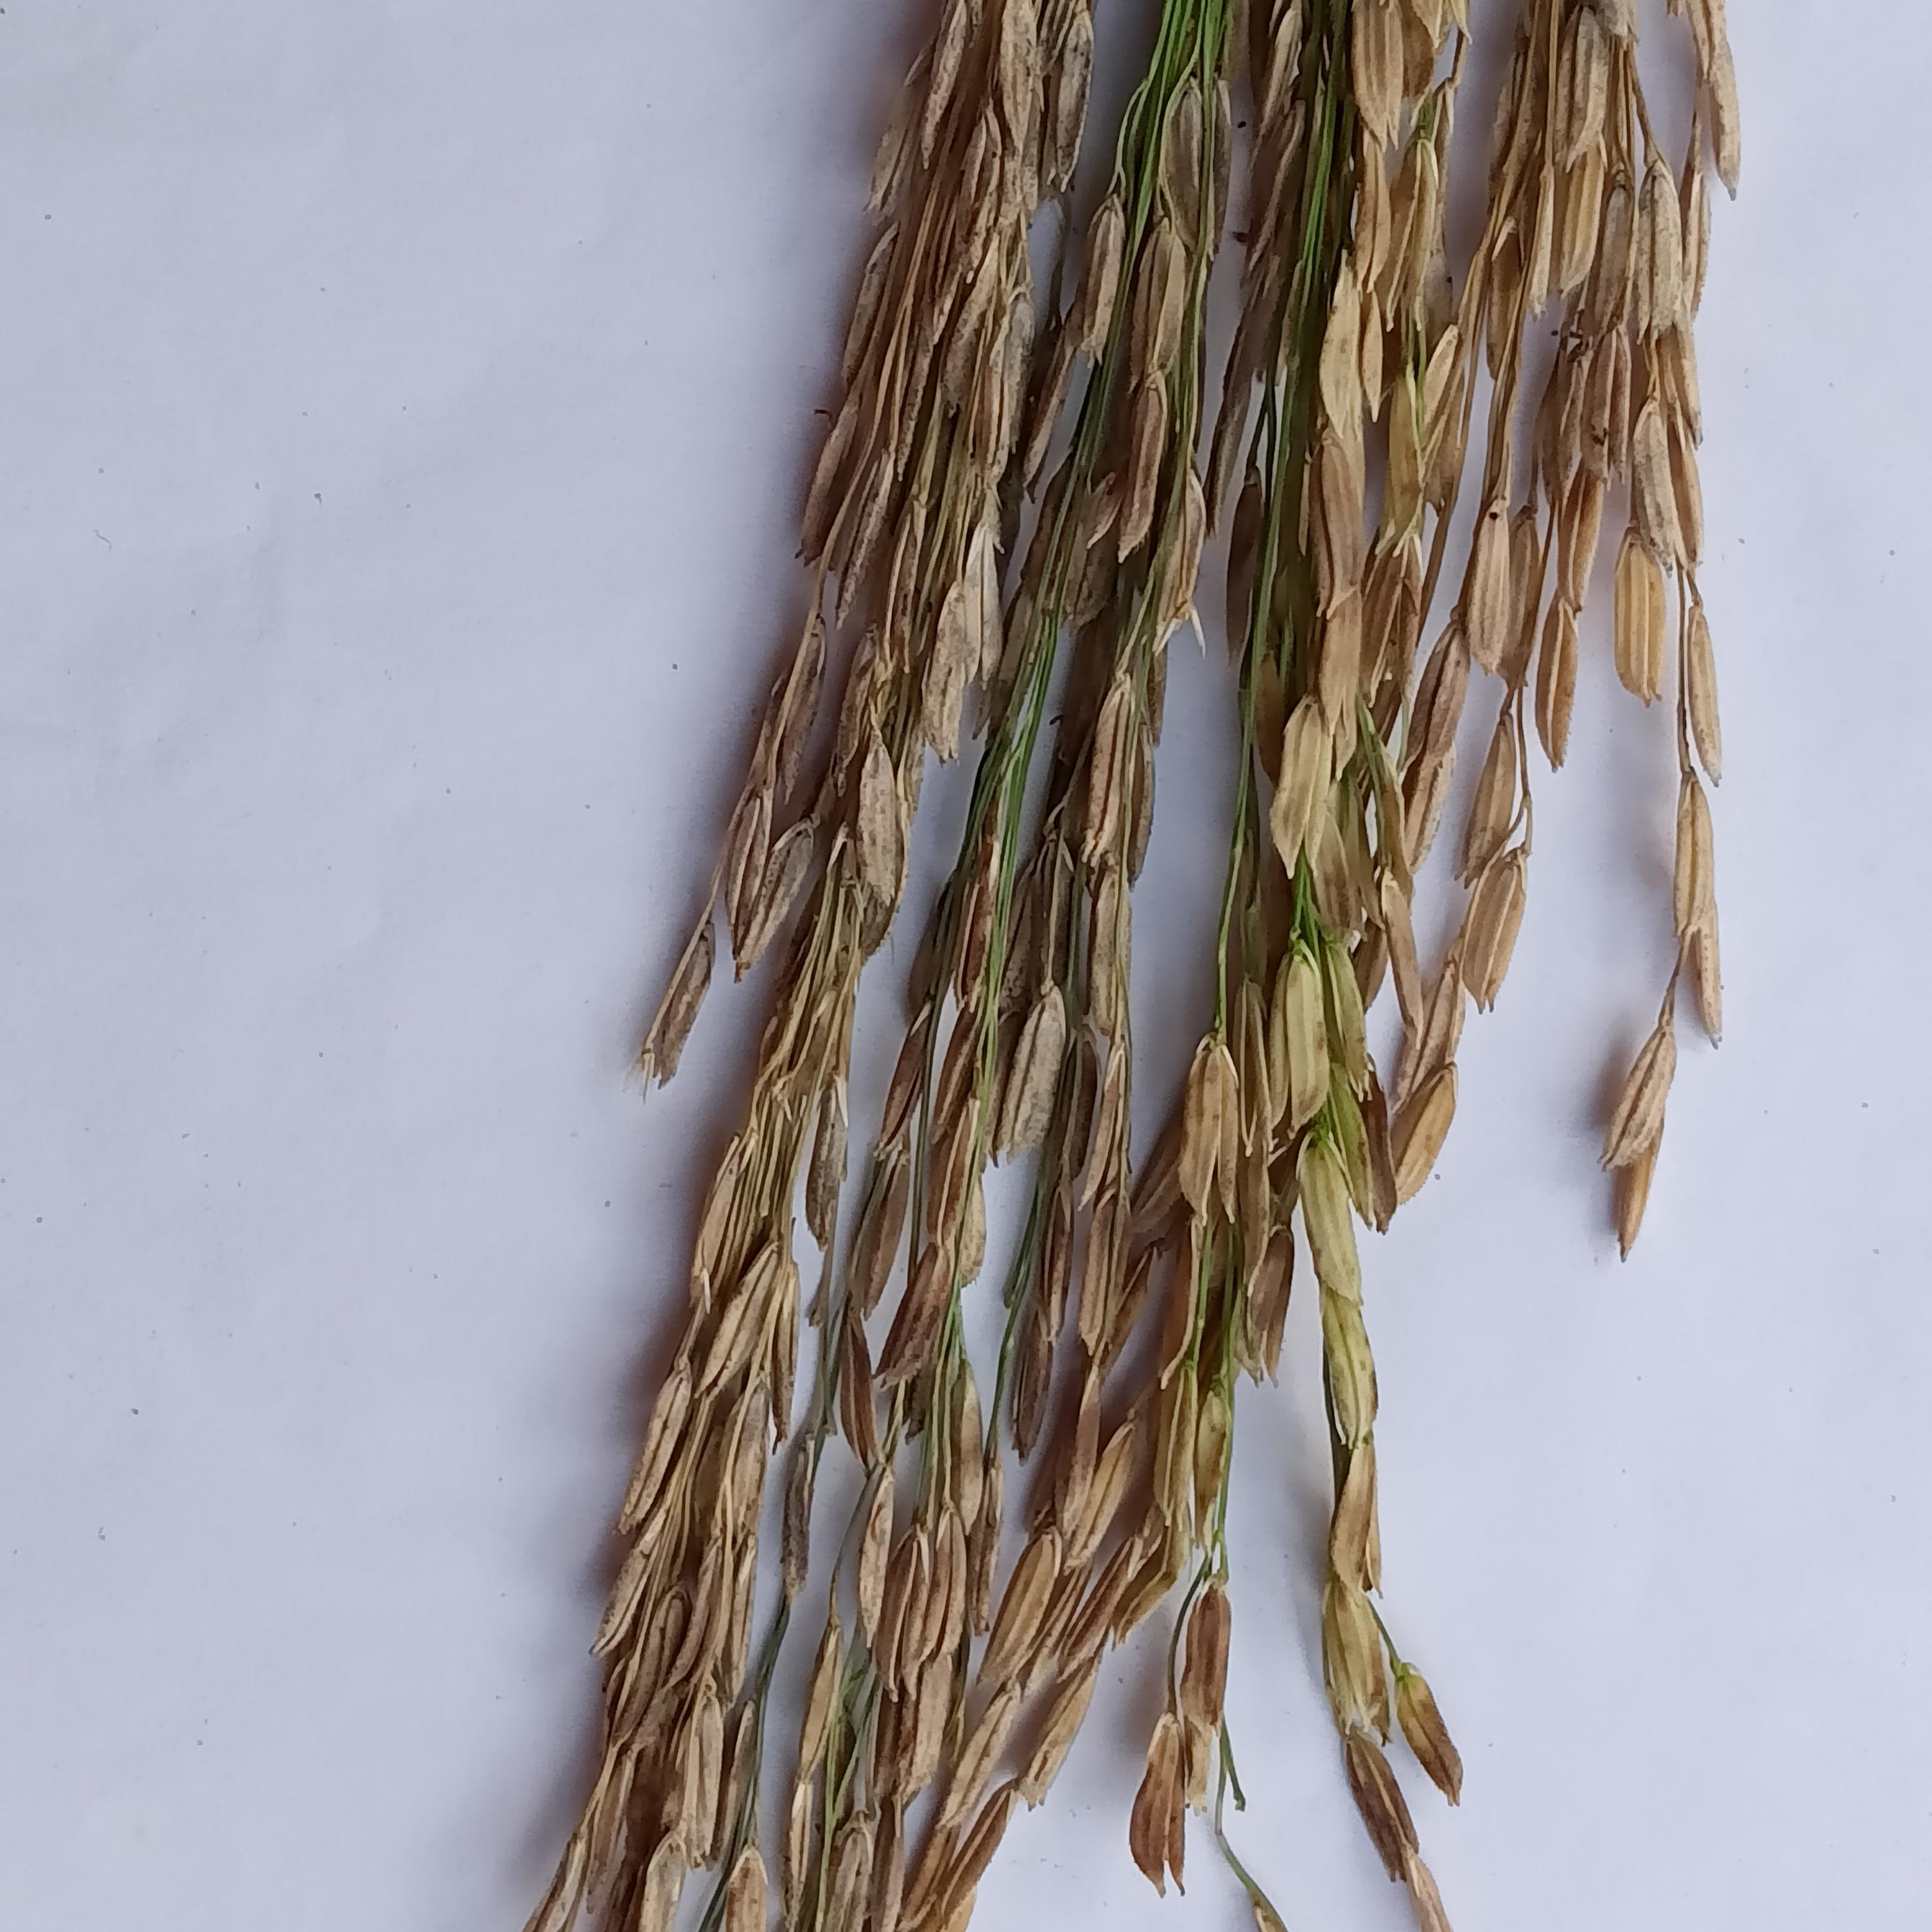
Label: Rice___Neck_Blast